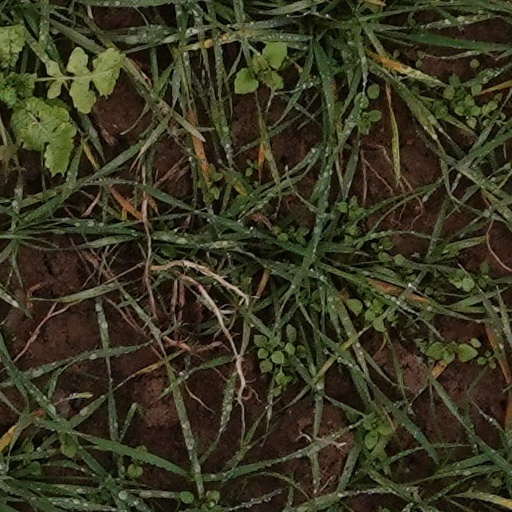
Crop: wheat